Leyton

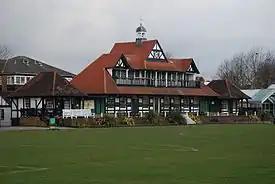
Leyton Cricket Ground. Built in 1886, it was the headquarters of Essex County Cricket Club until 1933.

Leyton also has a cricket pitch and pavilion, which was the former home of Essex County Cricket Club. In 1886, the club purchased Leyton Cricket Ground in the High Road, which became their headquarters until 1933; however, they continued to play at Leyton until 1977. The pavilion (a Grade II listed building) still stands today as part of Leyton Youth Centre.